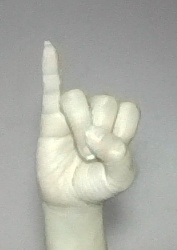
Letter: meem